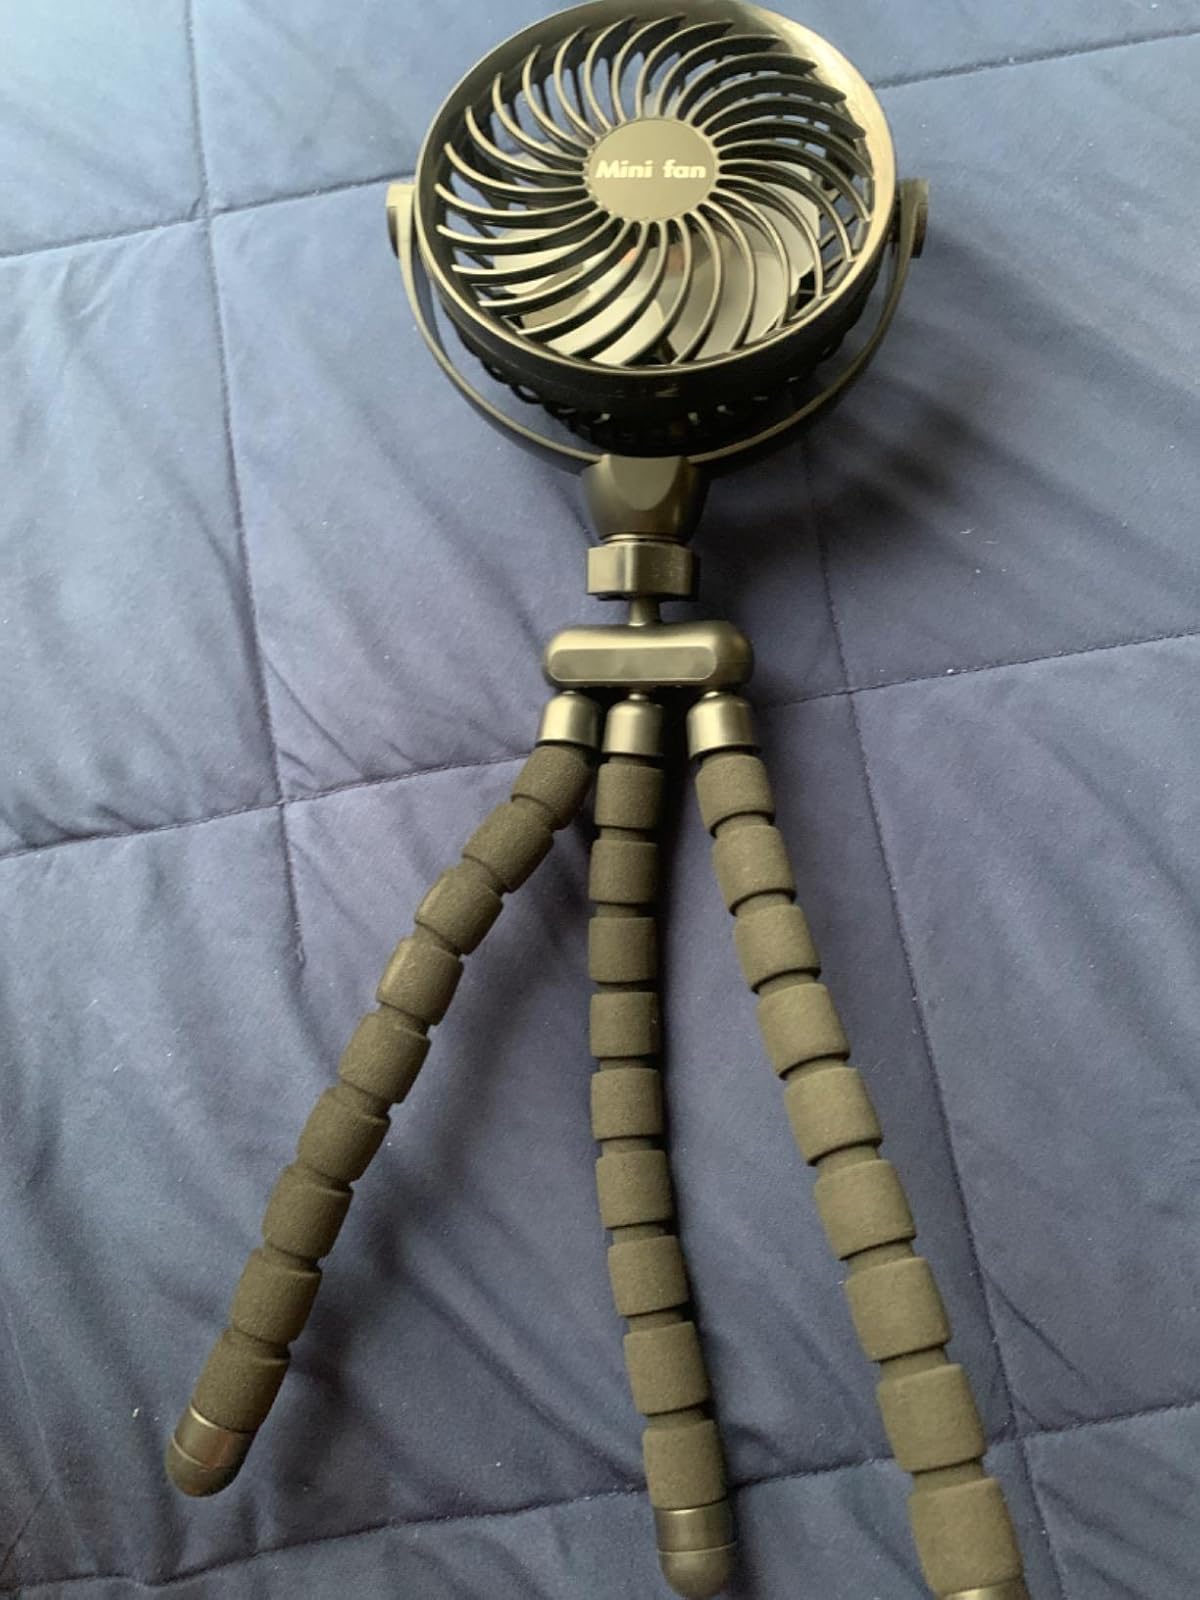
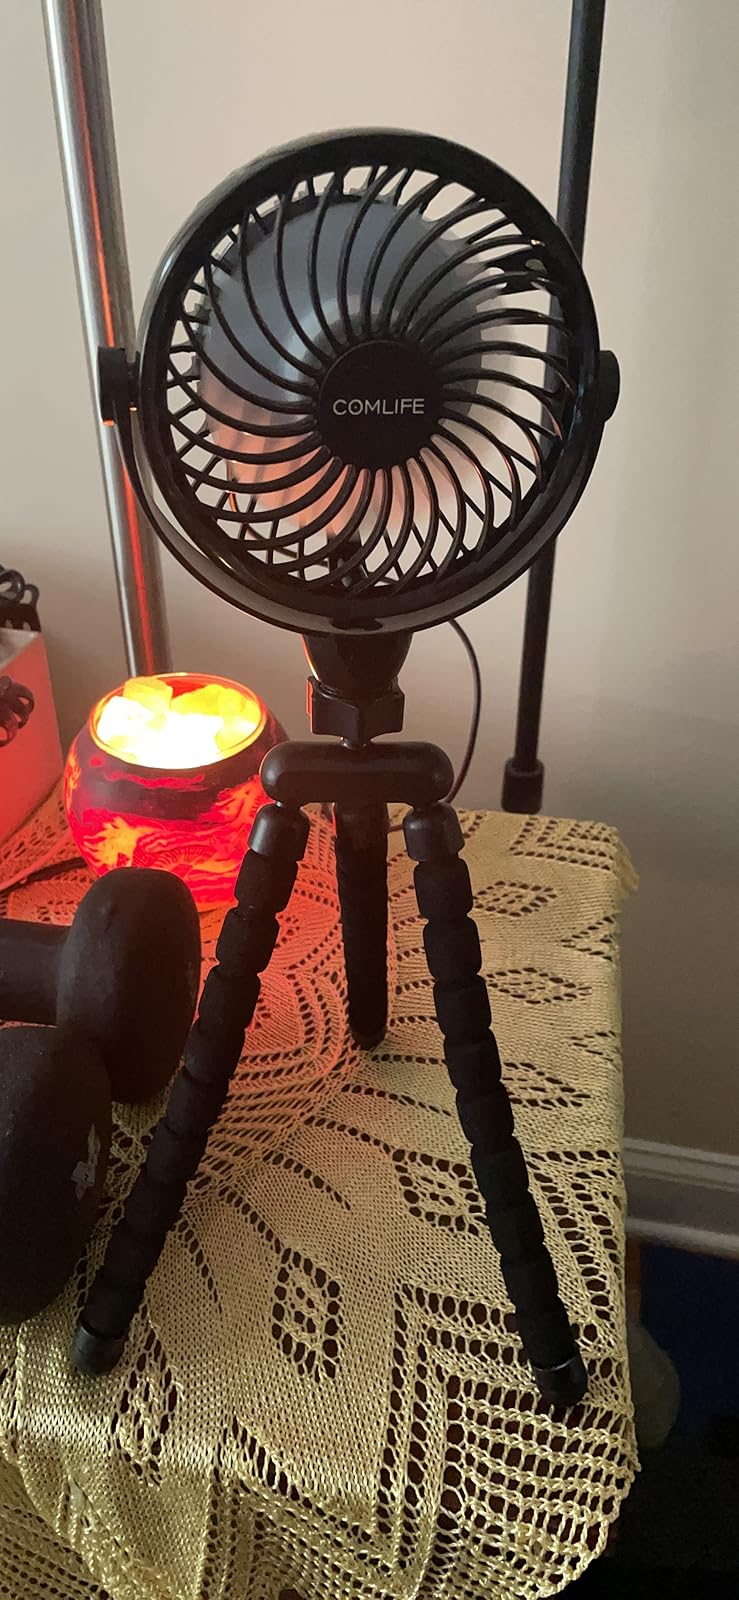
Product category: fan
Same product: yes